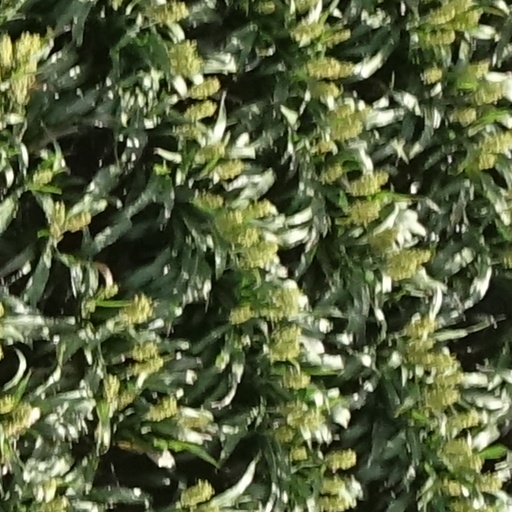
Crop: sorghum